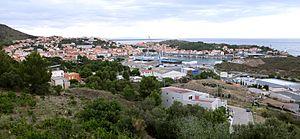
Port-Vendres [pɔʁvɑ̃ːdʁ] ou Portvendres est une commune française, située dans le département des Pyrénées-Orientales en région Occitanie. Culturellement, elle fait partie de la Catalogne du Nord. Ses habitants sont appelés les Port-Vendrais.